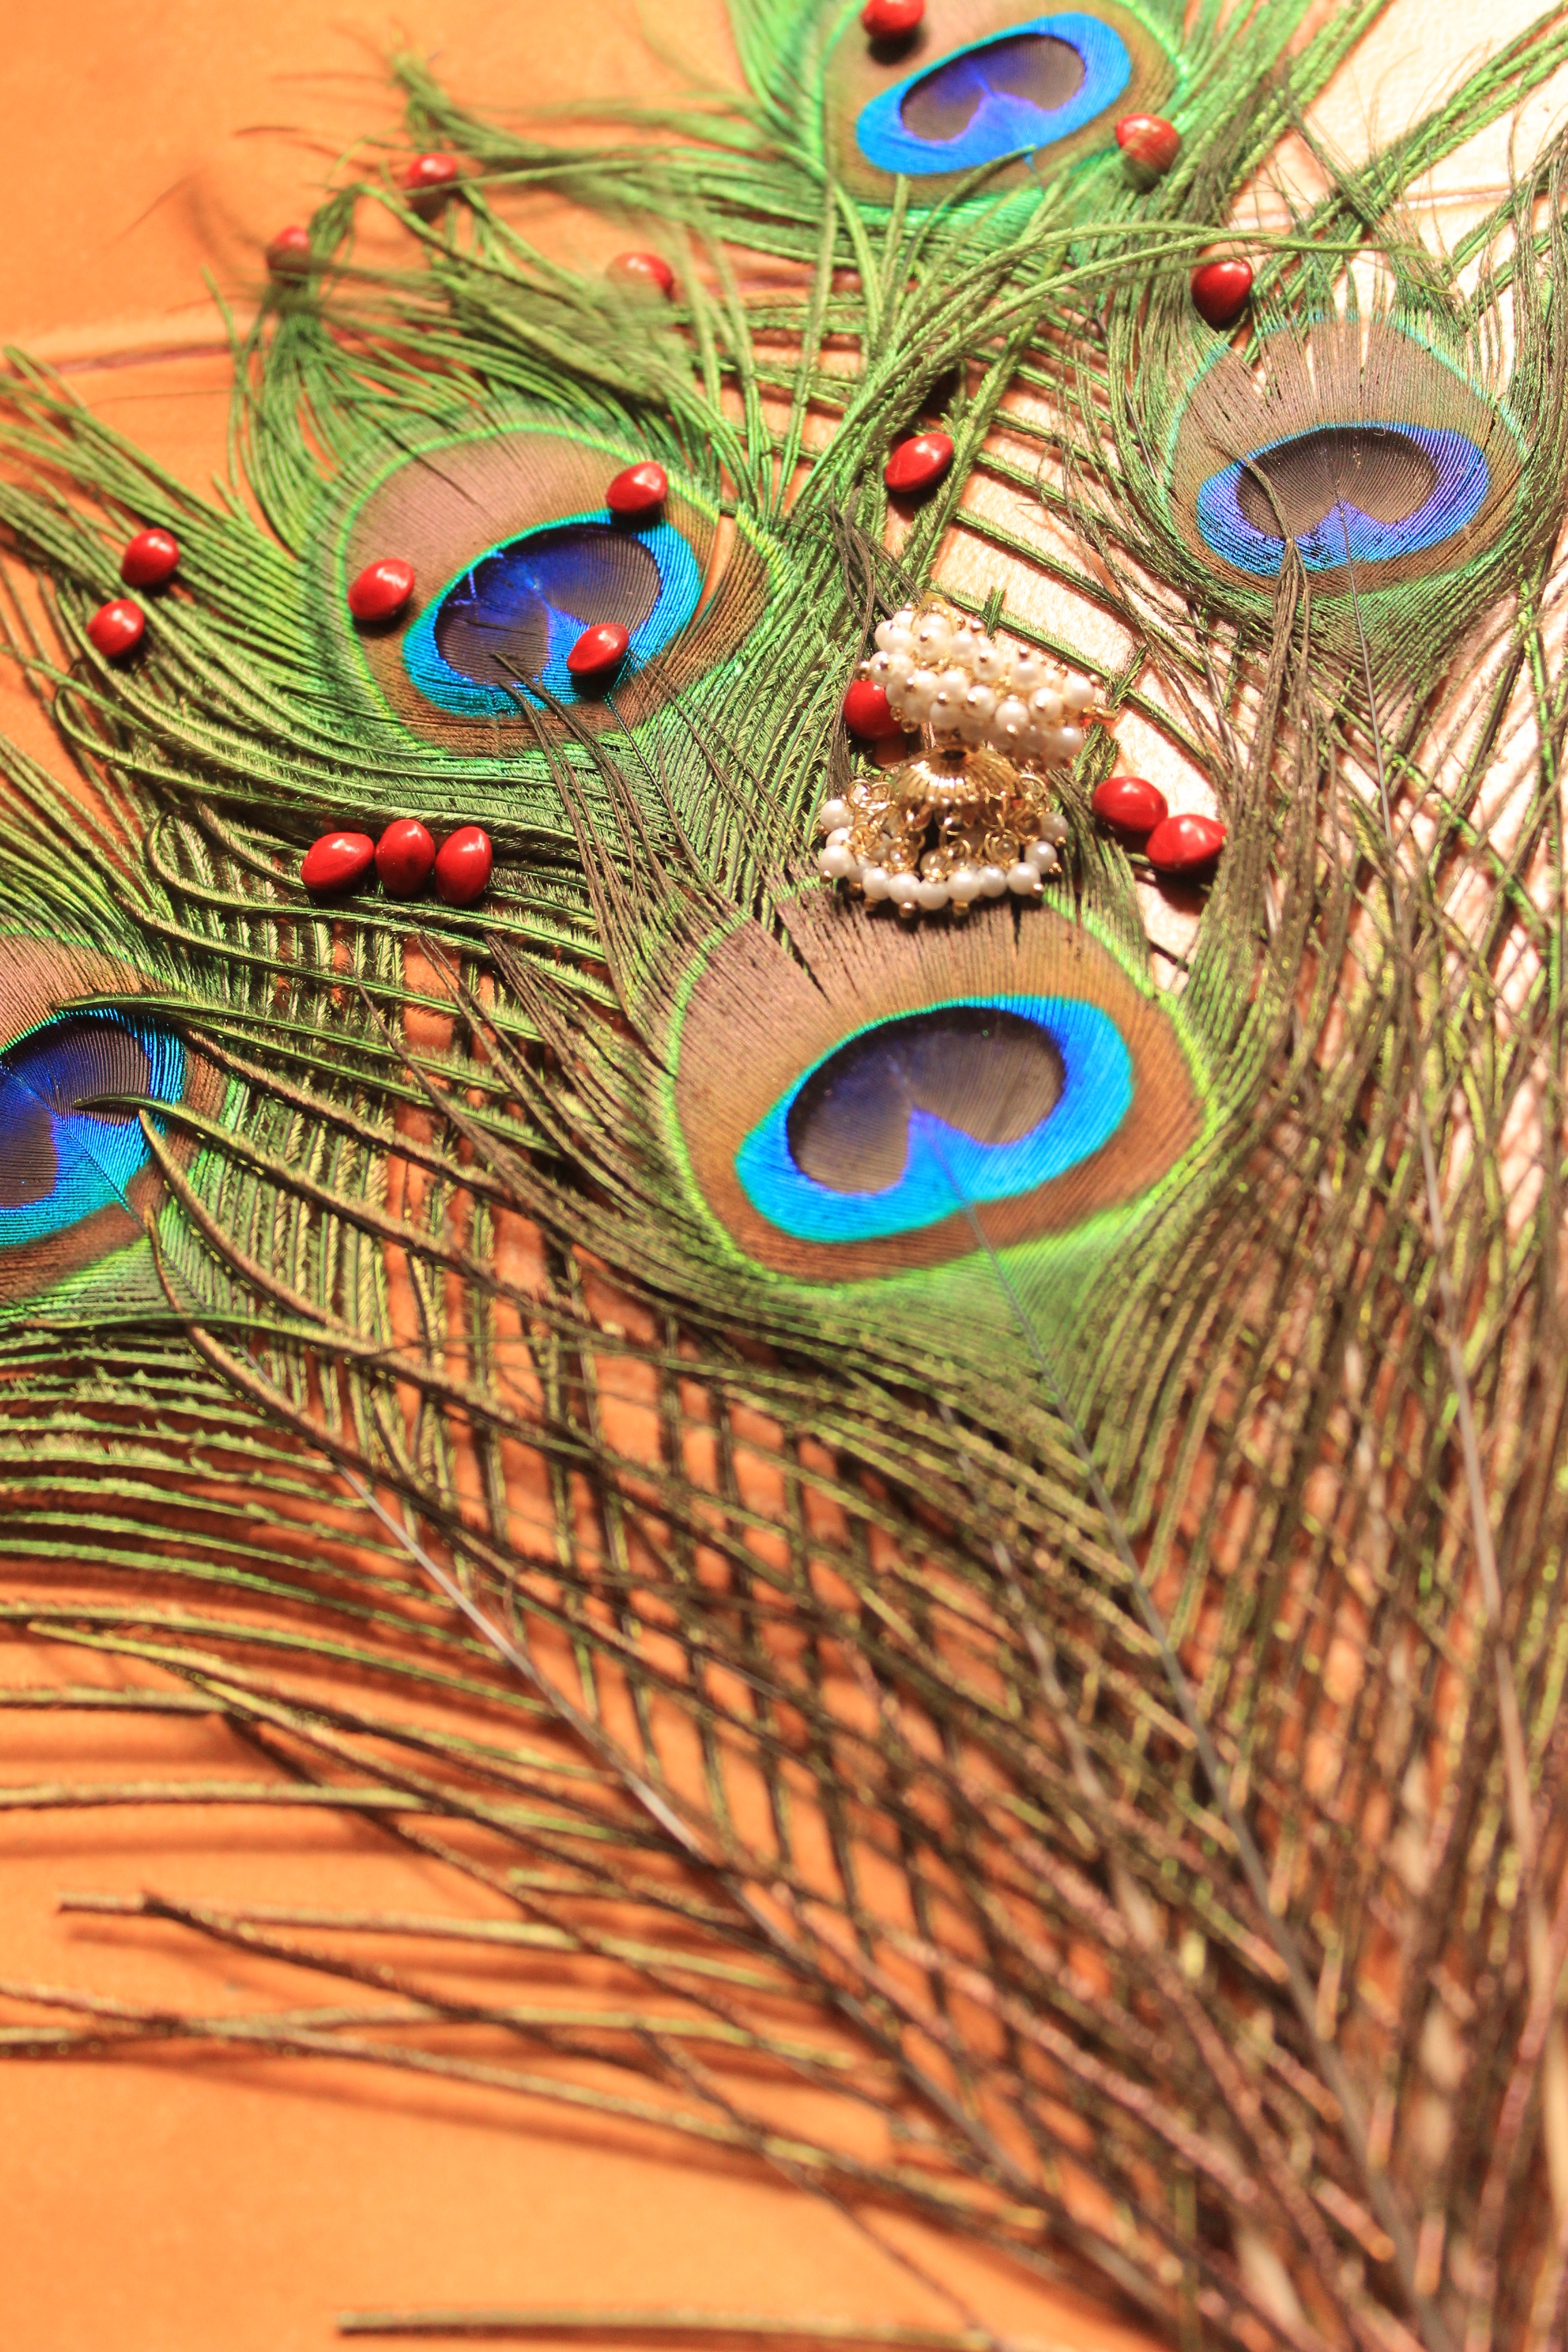
bird, fauna, material, peacock, close up, illustration, peacock feather, abrus precatorius, fashion accessory